Mary Ann Green

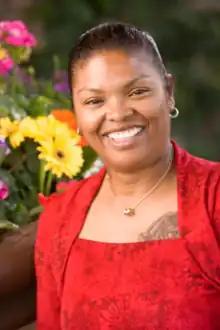

Mary Ann Green (1964 – January 8, 2017) was an American tribal leader and politician who served as the Chairwoman of the Augustine Band of Cahuilla Indians, a federally recognized Cahuilla band of Native Americans based in Coachella, California, from 1988 until 2016. Under Green, who was first elected chairperson in 1988, the Augustine Band of Cahuilla Indians established a tribal government in 1994 and resettled their reservation, located in Coachella, in 1996. She also oversaw the development and establishment of the Augustine Casino, which opened in 2002. Through the casino, the small Augustine Band of Cahuilla Indians is now one of the largest employers in the Coachella Valley, as of 2017.